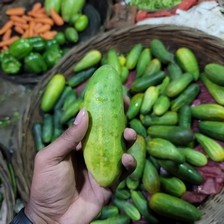
Label: cucumber